Split Rock Creek State Park

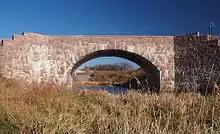
Minnesota Masonry-Arch Highway Bridge

Split Rock Creek is a stream that flows for 55 miles from a farmers field near Ihlen, Rock County, Minnesota, to east of Sioux Falls, Minnehaha County, South Dakota. The native American name for the creek was Eminija. The creek enters South Dakota east of Sherman, South Dakota. West of Sherman it flows over a cement pad on 486th Avenue. It flows around Garretson and through Devil's Gulch. The creek then flows through Palisades State Park and then through McHardy Park in Brandon. East of Sioux Falls Pt finally flows into the Big Sioux River, which flows into the Missouri River, which flows into the Mississippi River.